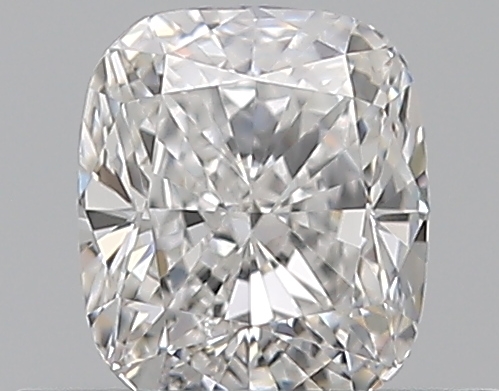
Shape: cushion
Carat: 0.5
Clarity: VS1
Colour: E
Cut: EX
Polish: EX
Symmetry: GD
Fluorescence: F
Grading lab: GIA
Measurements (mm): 4.88 x 4.21 x 2.84